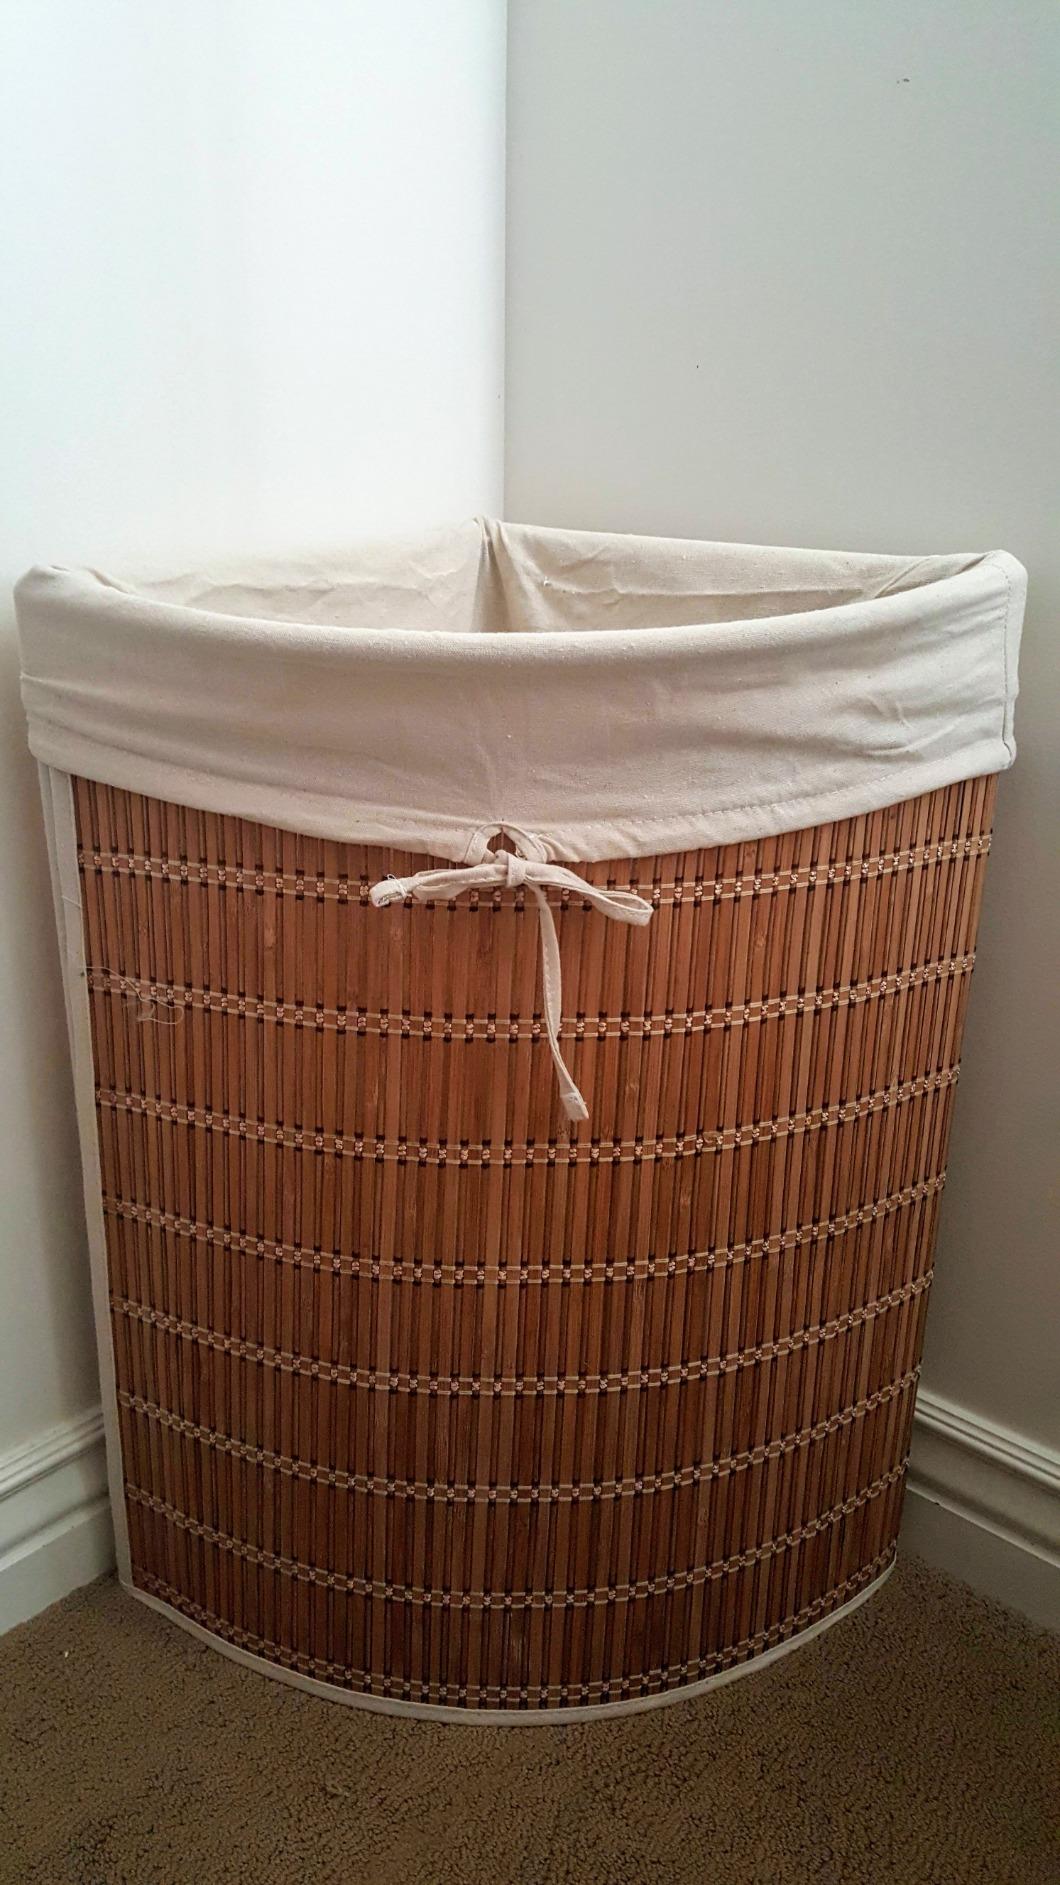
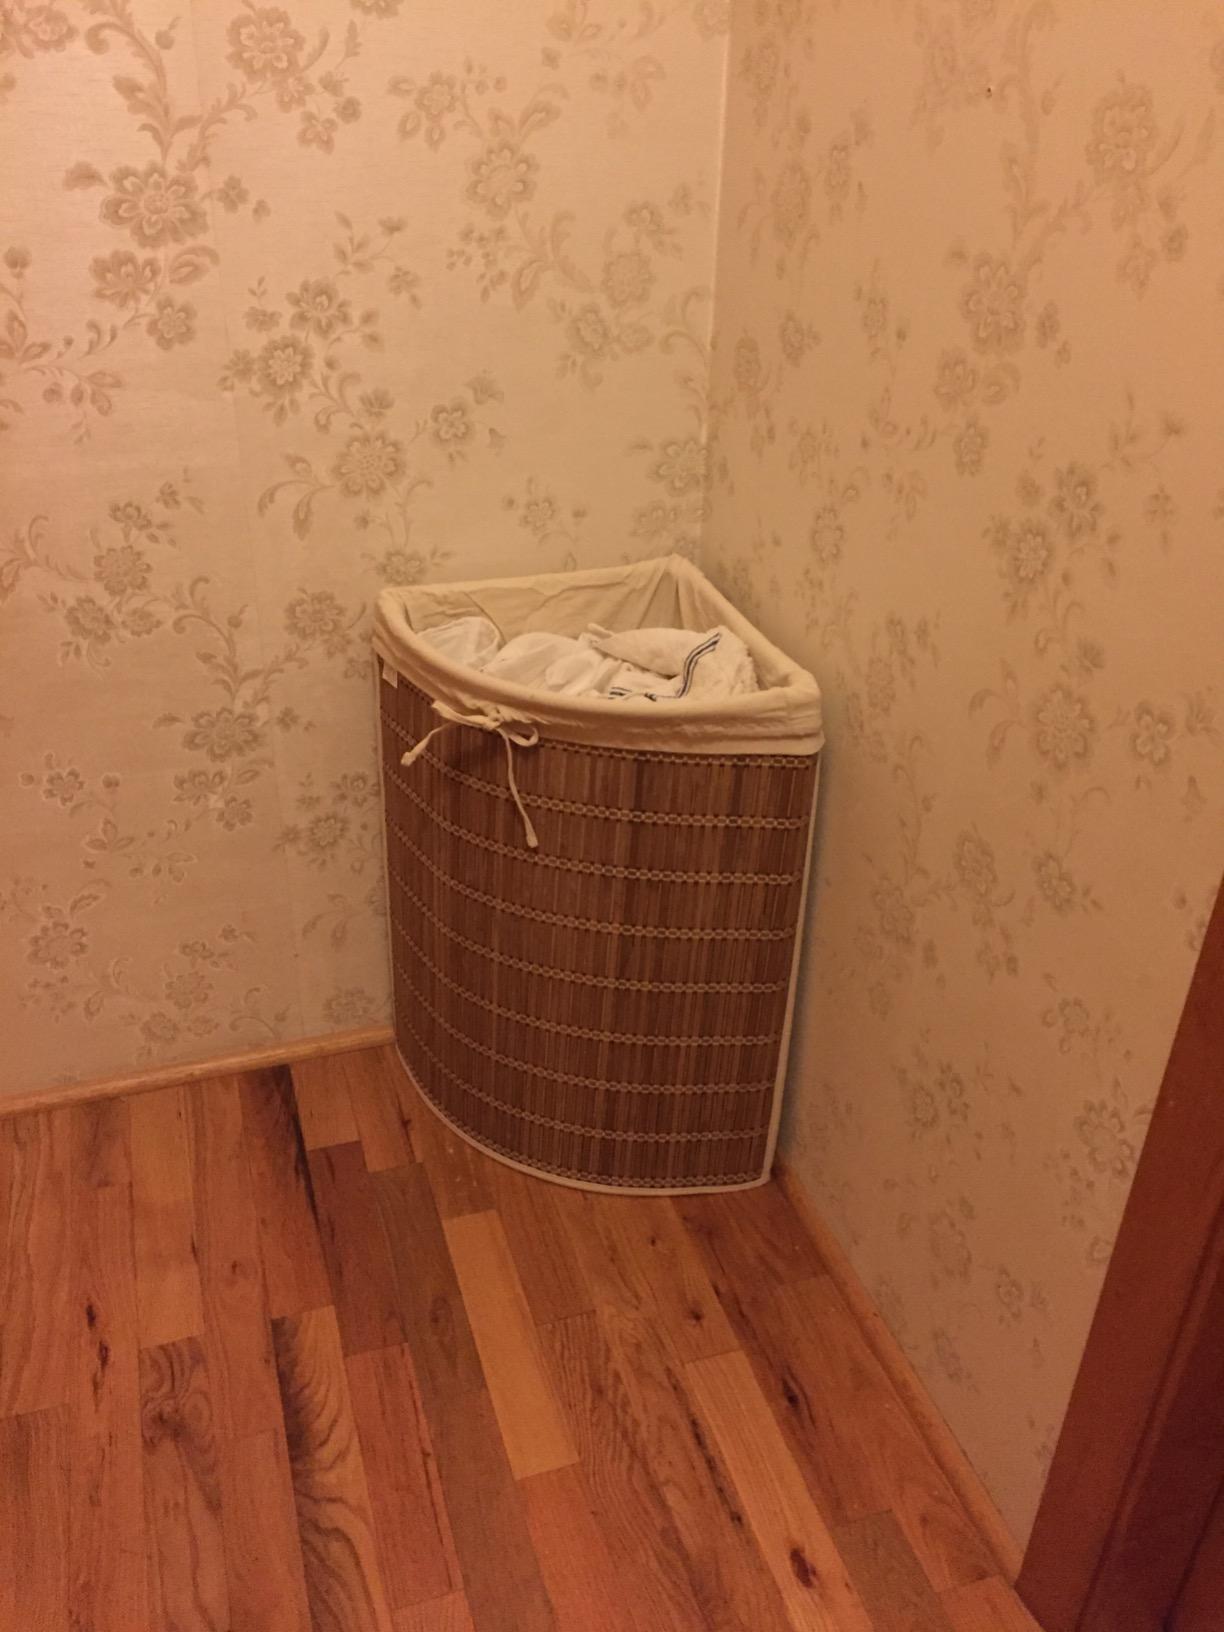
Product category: items_hamper
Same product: yes